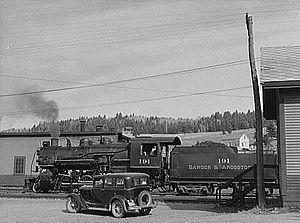
Le Bangor and Aroostook Railroad était un chemin de fer américain de classe I, qui permit de relier Bangor au Comté d'Aroostook dans le nord du Maine. Dans les années 1950, les fourgons du BAR reçurent une livrée bleu, blanc, rouge, identifiable dans le pays tout entier. Les locomotives diesel de première génération entrèrent en service sur le BAR jusqu'à ce qu'elles deviennent des pièces de musée. Les changements économiques des années 1980, couplés au départ des industries lourdes dans le nord du Maine, obligèrent la compagnie à chercher un repreneur et cessa ses activités en 2003. Sa ligne fut reprise par un chemin de fer de classe II appelé Montreal, Maine & Atlantic Railway.
Le comté d'Aroostook est un comté de l'État du Maine aux États-Unis. Le siège est la ville de Houlton avec des bureaux à Caribou et Fort Kent. Selon le recensement de 2010, sa population est de 71 870 habitants, ce qui représente 5,4 % de la population totale de l'État du Maine.